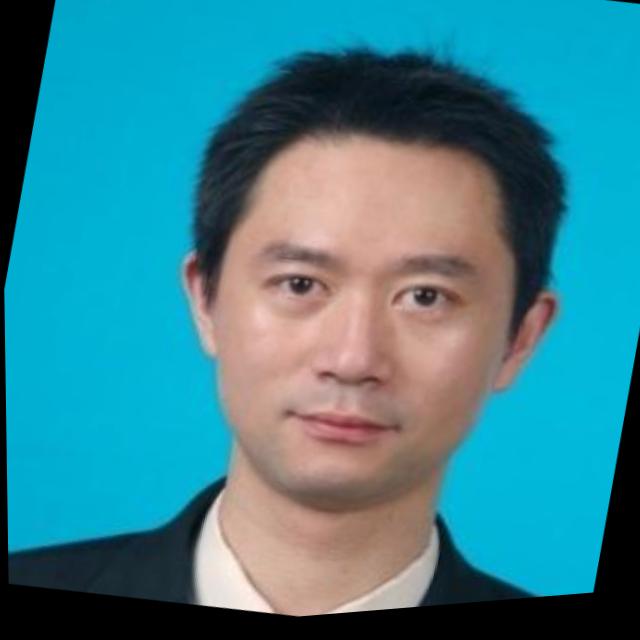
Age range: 21-44